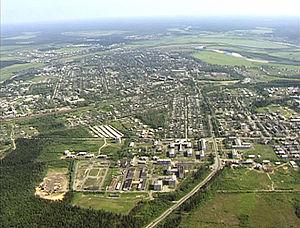
Velsk est une ville de l'oblast d'Arkhangelsk, en Russie. Sa population s'élevait à 22 311 habitants en 2019.